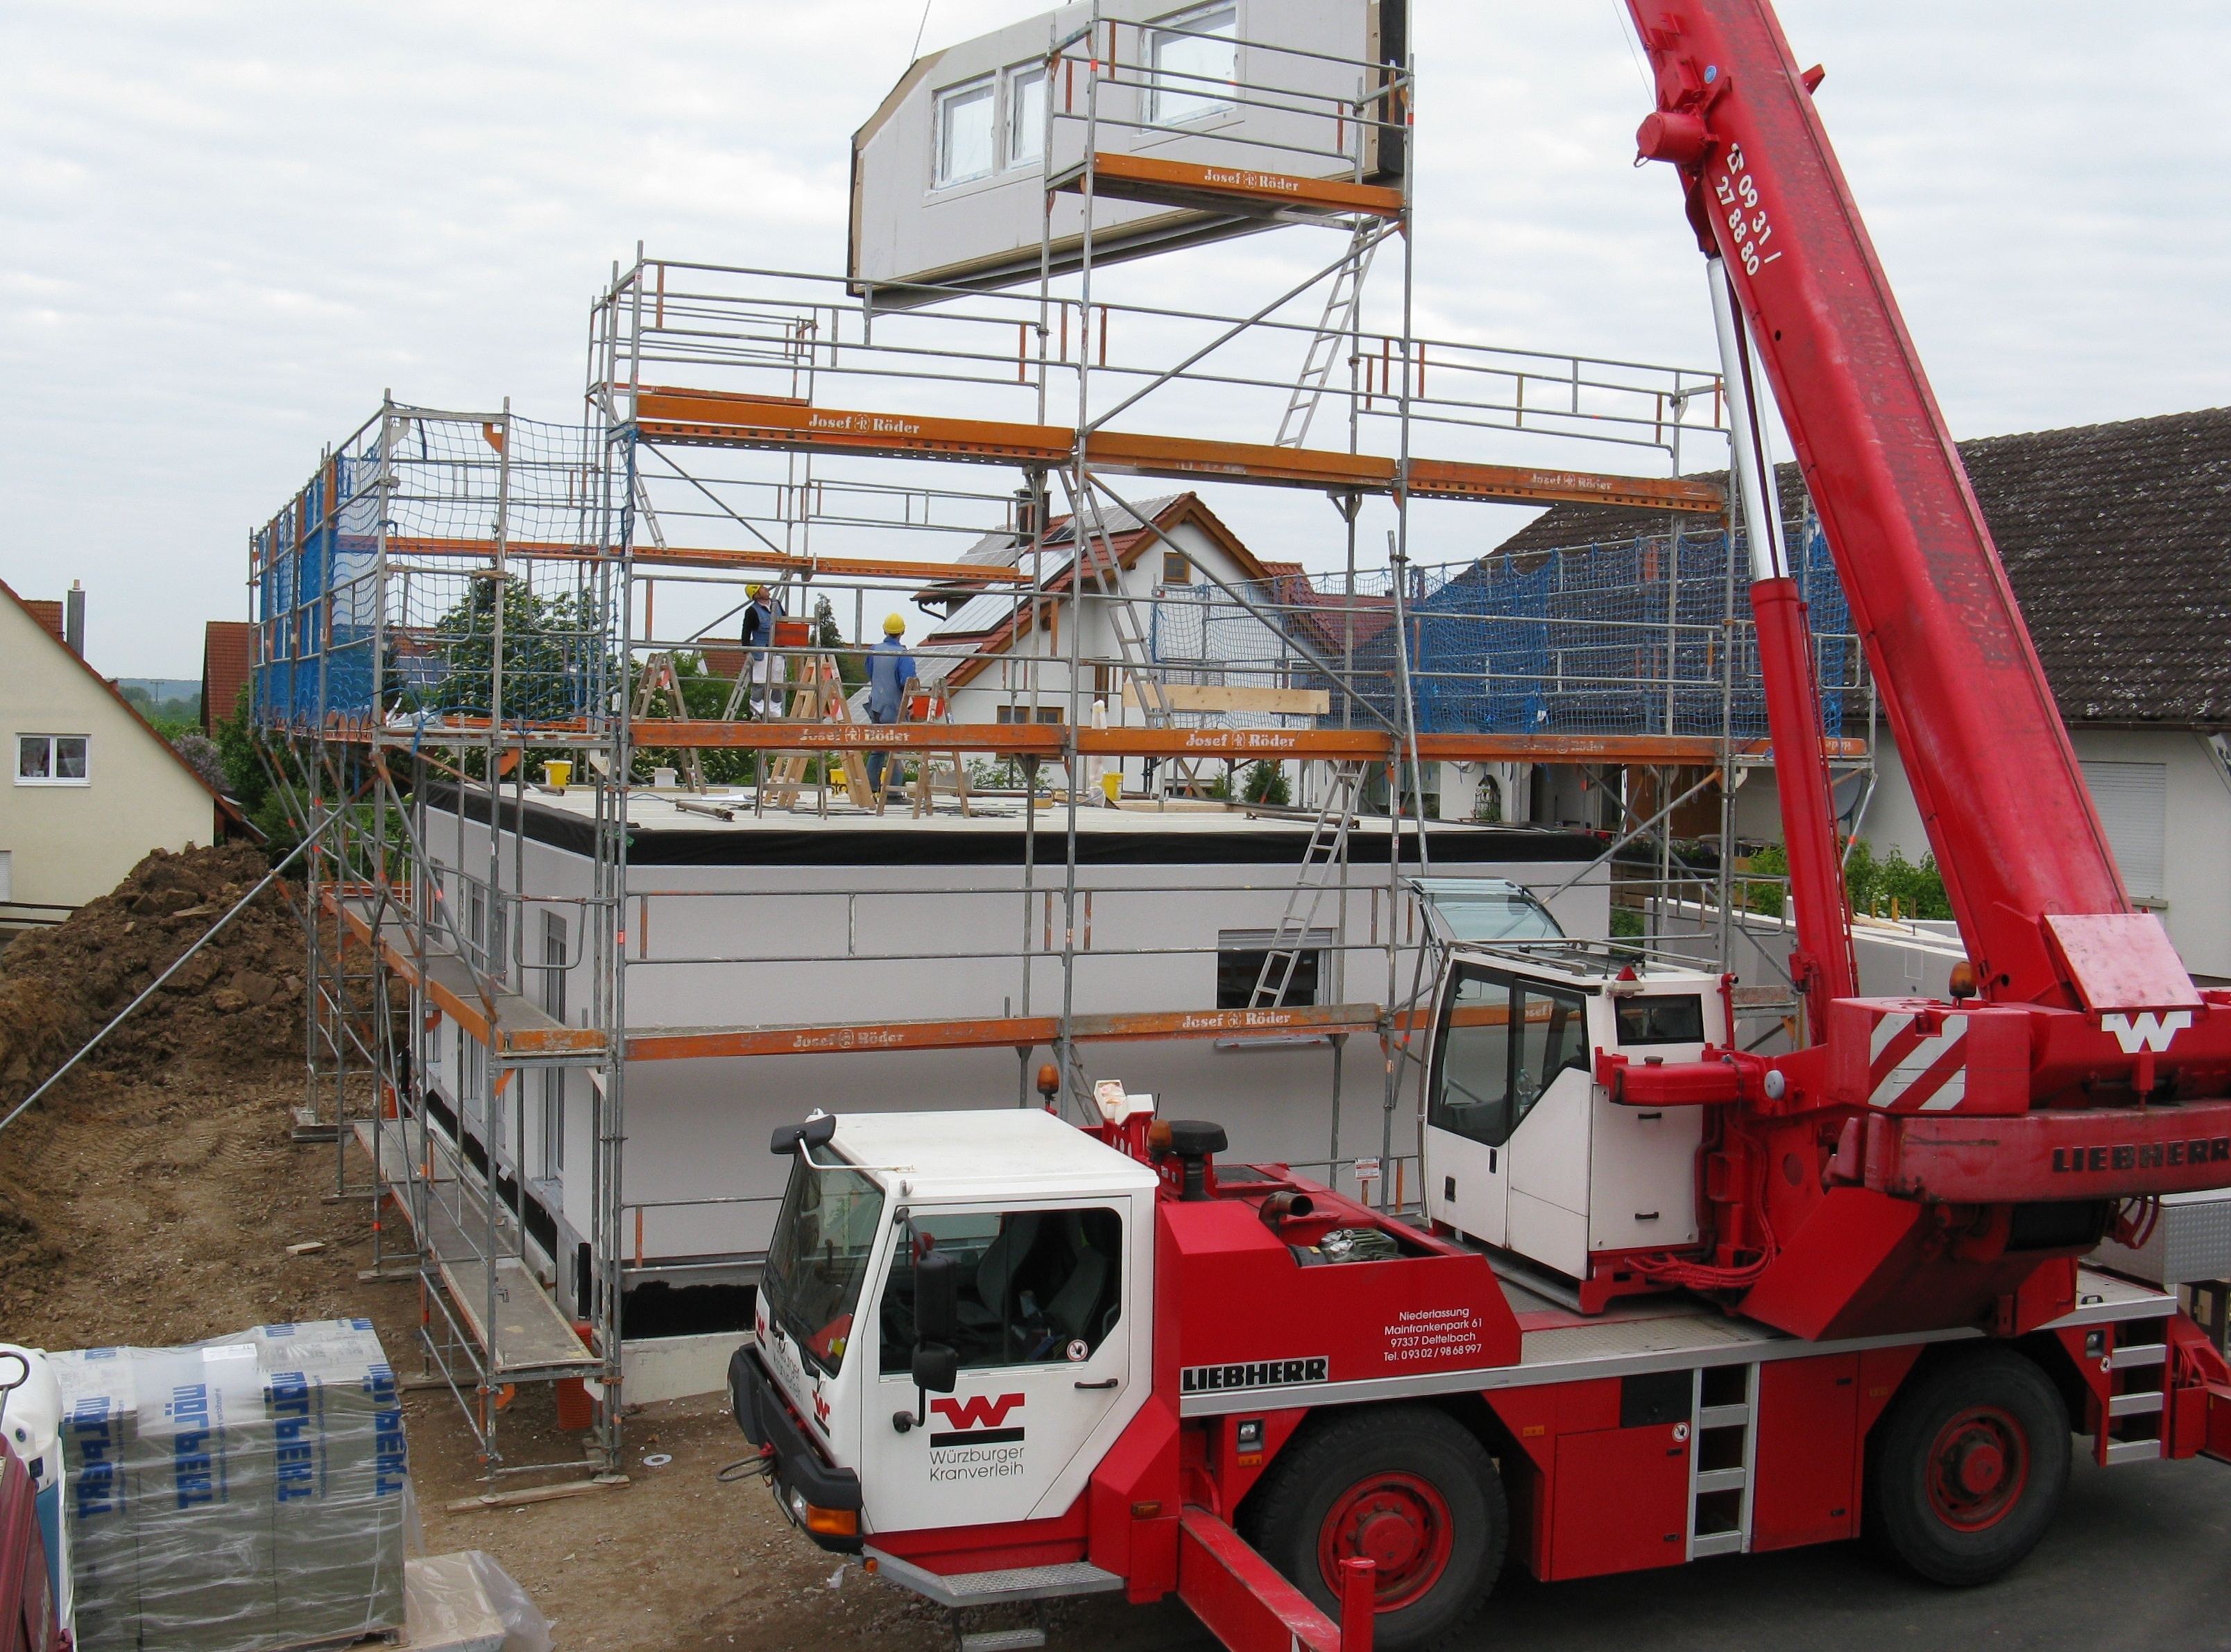
work, architecture, home, transport, construction, vehicle, facade, material, building material, build, scaffolding, crane, site, scaffold, craftsmen, house construction, construction work, construction material, new building, single family home, freight transport, construction equipment, construction workers, iron rods, fertighaus